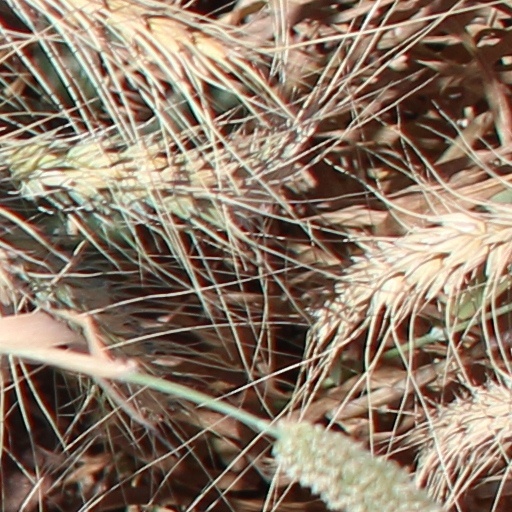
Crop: wheat